History of music

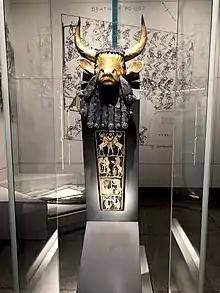
The Bull Headed Lyre of Ur, found in the Royal Cemetery at Ur, is the best known of the ancient Lyres of Ur

In general, it is impossible to create a thorough outline of the earliest music in Persia due to a paucity of surviving records. Evidenced by BCE Elam depictions, arched harps are the first affirmation of Persian music, though it is probable that they existed well before their artistic depictions. Elamite bull lyres from have been found in Susa, while more than 40 small Oxus trumpets have been found in Bactria and Margiana, dated to the Bactria–Margiana Archaeological Complex. The oxus trumpets seem to have had a close association with both religion and animals; a Zoroastrian myth in which Jamshid attract animals with the trumpet suggests that the Elamites used them for hunting. In many ways the earliest known musical cultures of Iran are strongly connected with those of Mesopotamia. Ancient arched harps also exist in the latter and the scarcity of instruments makes it unclear as to which culture the harp originated. Far more bull lyres survive in Ur of Mesopotamia, notably the Bull Headed Lyre of Ur, though they are nearly identical to their contemporary Elamite counterparts. From the evidence in terracotta plaques, by the 2nd-century BCE the arched harp was displaced by the angular harps, which existed in 20-string vertical and nine-string horizontal variants. Lutes were purportedly used in Mesopotamia by at least 2300 BCE, but not until BCE do they appear in Iran, where they became the dominant string instruments of Western Iran, though the available evidence suggests its popularity was outside of the elite. The rock reliefs of Kul-e Farah show that sophisticated Persian court ensembles emerged in the 1st-century BCE, in the which the central instrument was the arched harp. The prominence of musicians in these certain rock reliefs suggests they were essential in religious ceremonies.